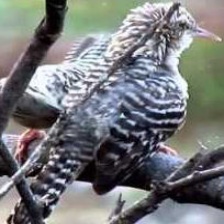
Species: FASCIATED WREN
Scientific name: CAMPYLORHYNCHUS FASCIATUS